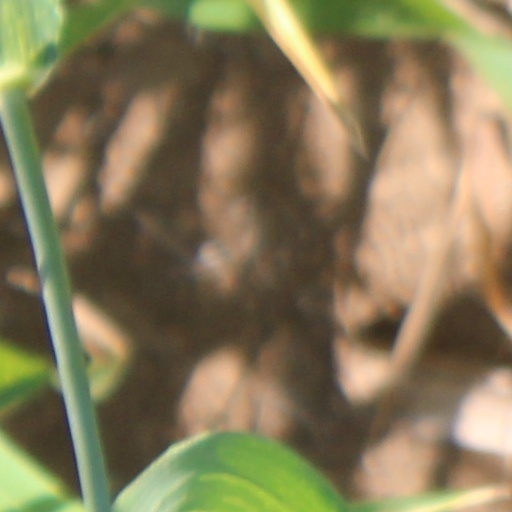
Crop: wheat